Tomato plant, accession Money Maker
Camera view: bottom (45 deg); turntable rotation: 30 degrees
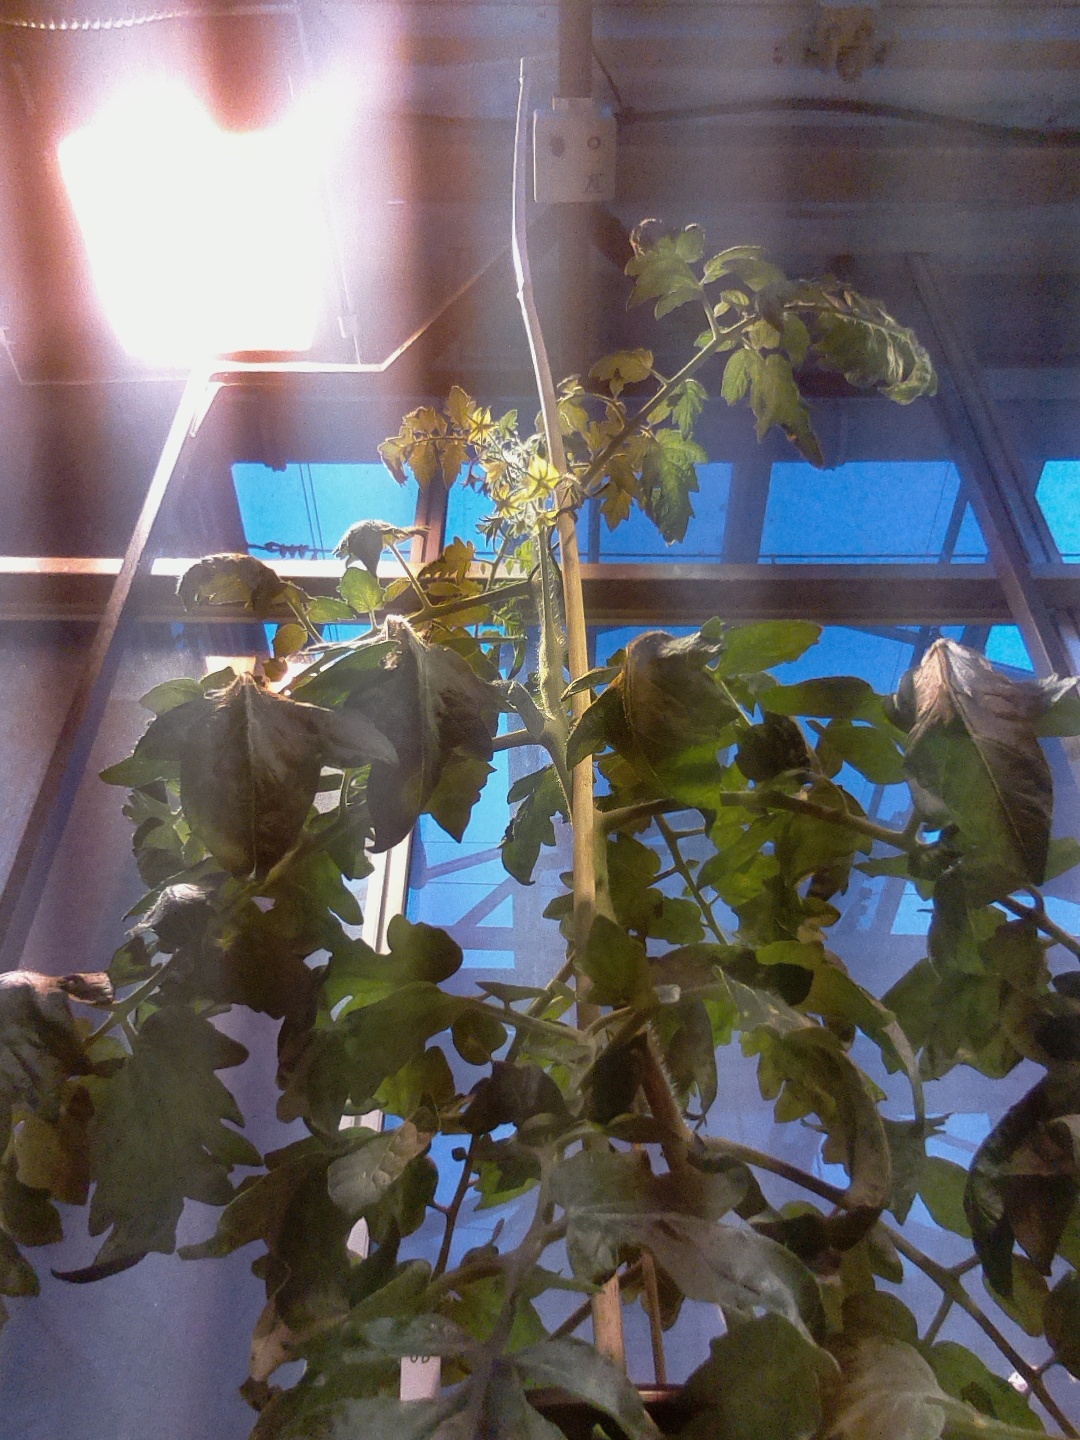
BBCH growth stage 67: Full flowering, 70%-80% of flowers open, more petals falling